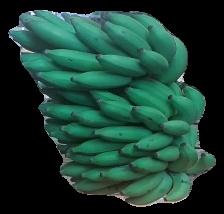
Variety: elakki-bale
Grade: grade2